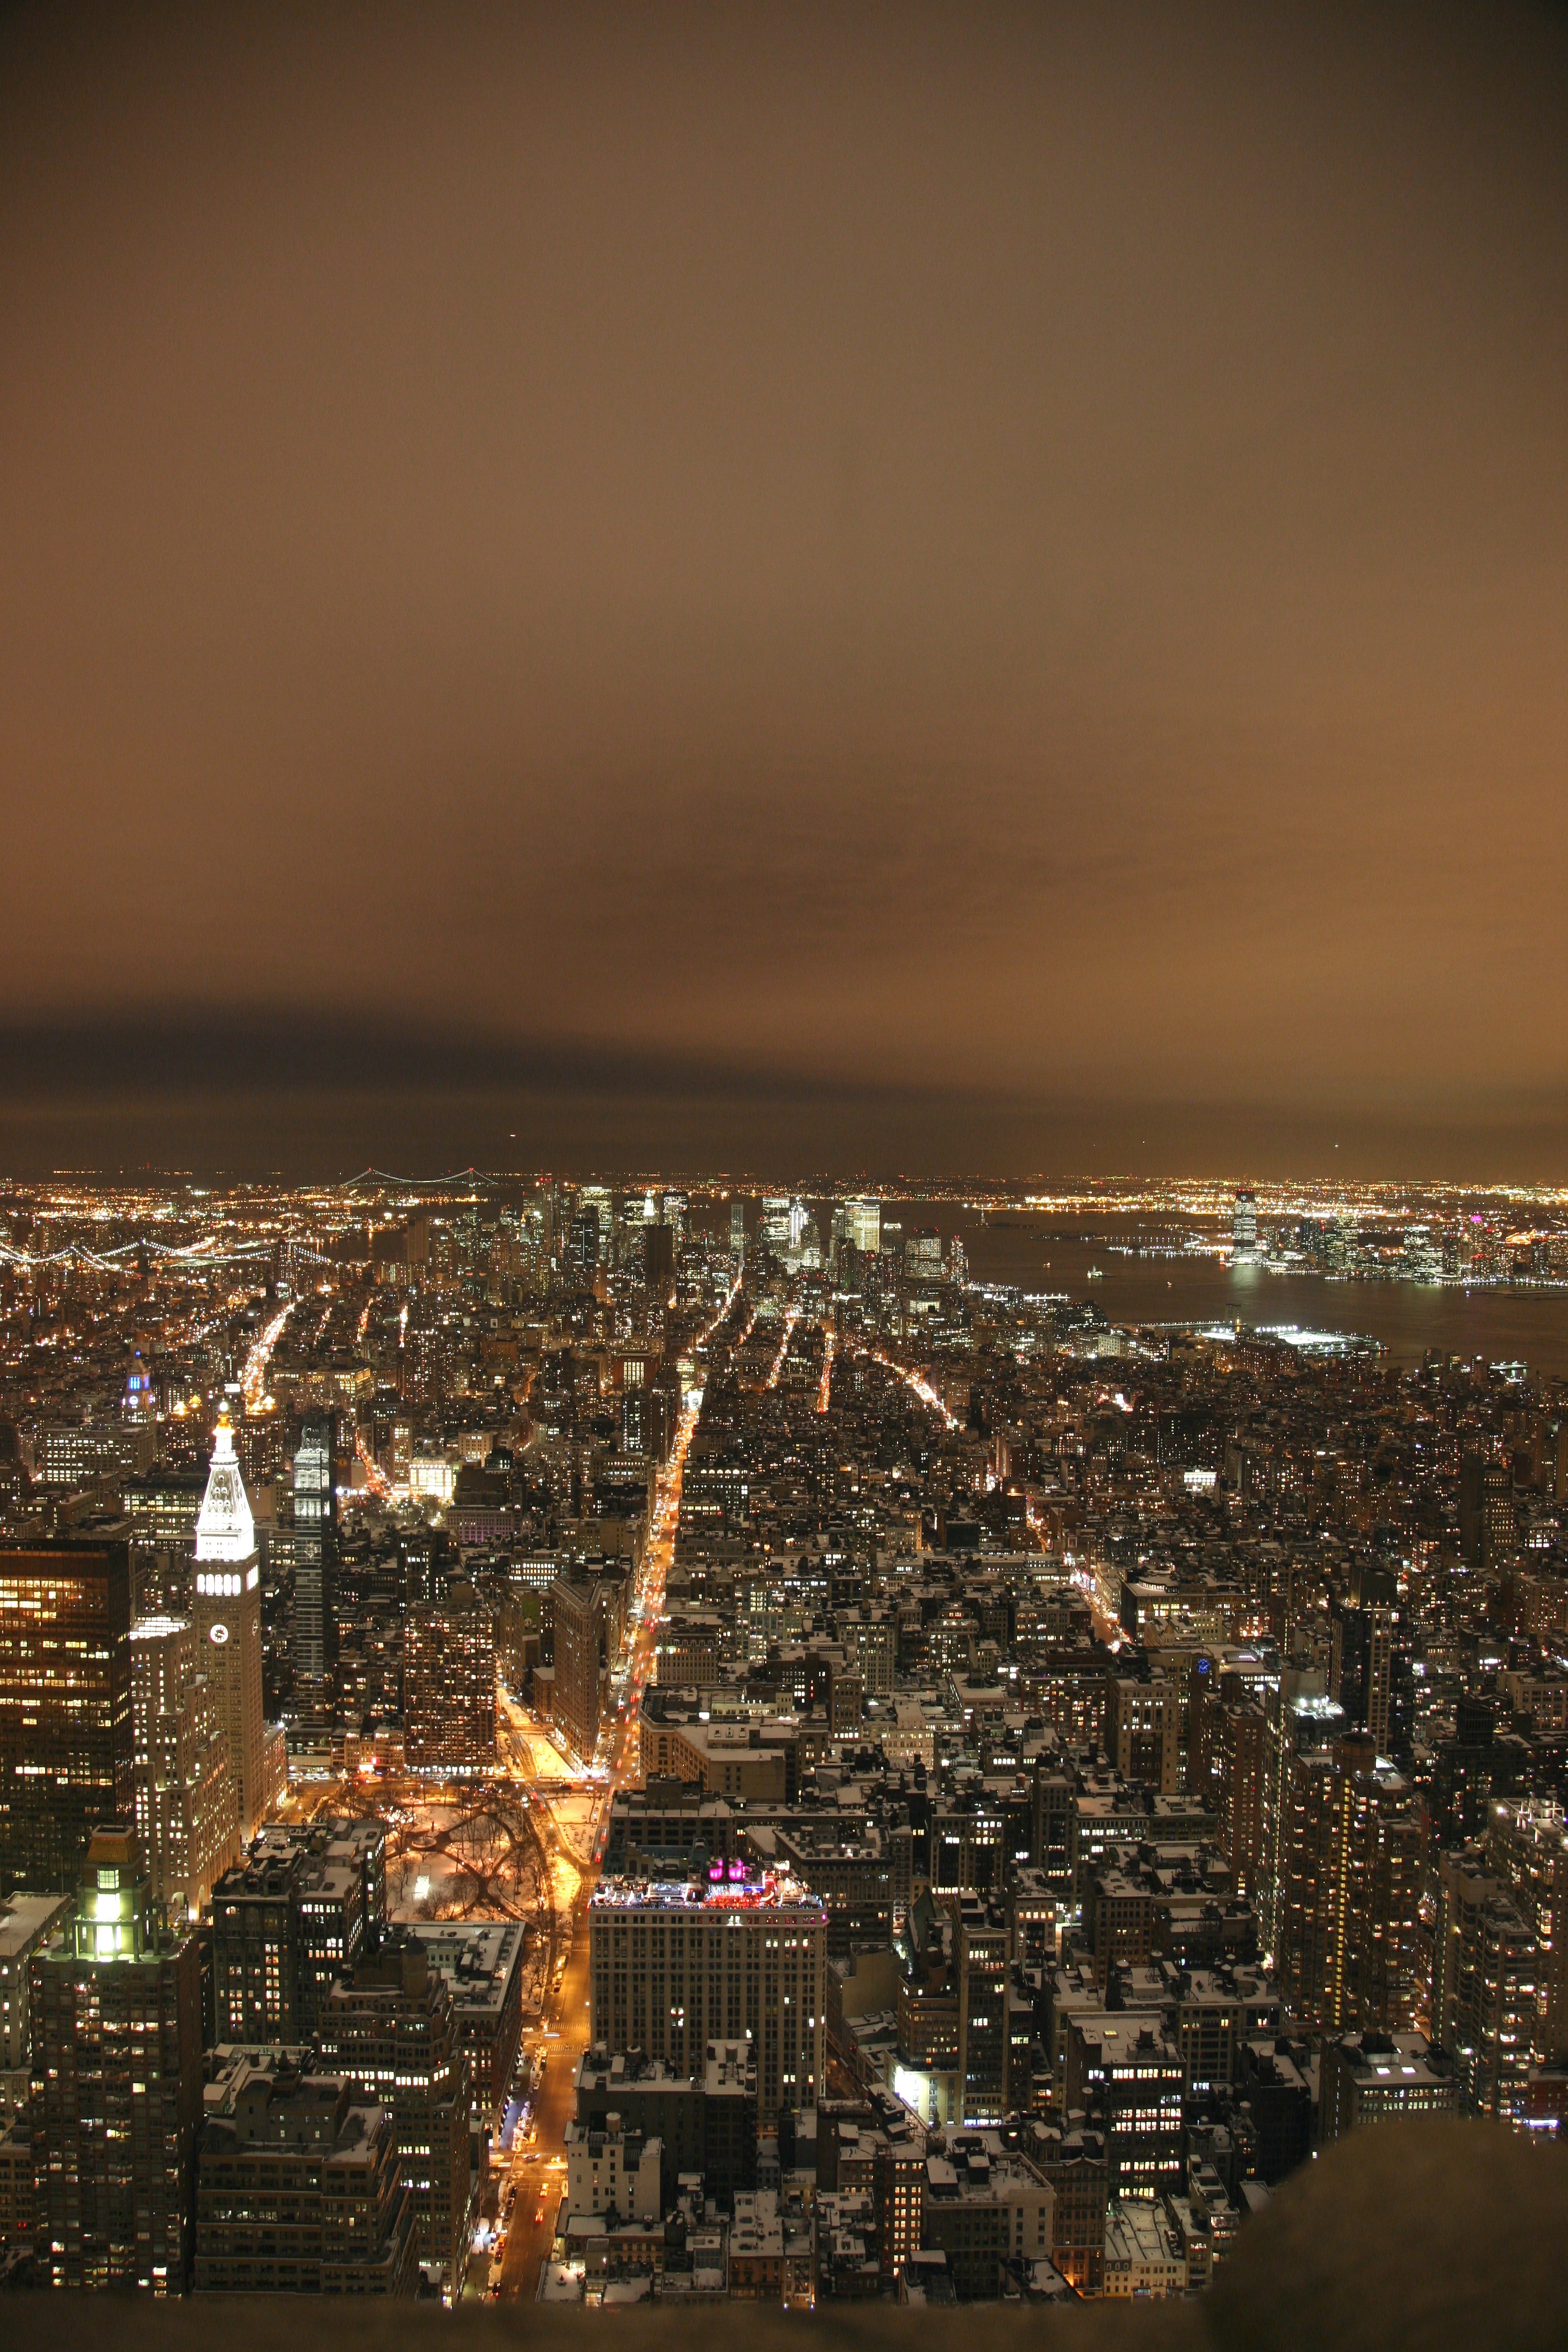
horizon, light, sunset, skyline, night, morning, city, skyscraper, manhattan, cityscape, downtown, dusk, evening, reflection, nyc, newyork, empirestatebuilding, newyorkcity, ny, empirestate, skycraper, urban area, human settlement, atmosphere of earth